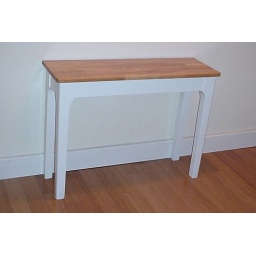
Hall table made by cutting down a breakfast table -- the rest of the top became the top of a breakfast bar island